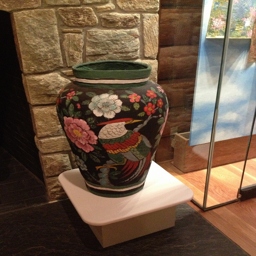
The large vase on display has a bird and flowers on it.
A vase with an oriental design is on a pedestal.
A very big pretty vase with a floral pattern.
A large vase with a bird and flowers is on a stand.
A large black vase painted with a crane and flowers.